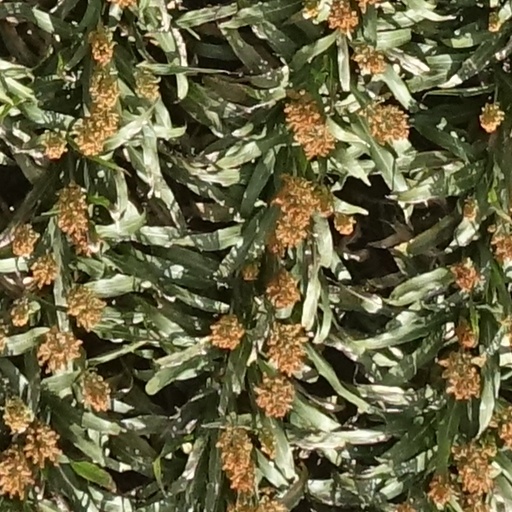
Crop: sorghum